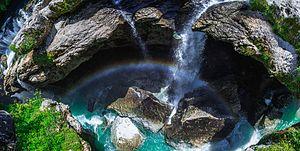
La Mingrélie-Haute Svanétie est une région administrative de l'ouest de la Géorgie, dans le Caucase. Elle a pour capitale Zougdidi.